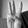
ASL letter: W